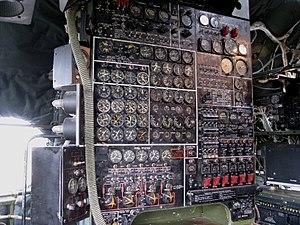
Le mécanicien navigant, sur certains avions civils ou militaires, est le membre du personnel navigant technique qui gère et surveille les systèmes de vol de l'avion. Aux débuts du transport aérien, la plupart des appareils nécessitaient la présence d'un mécanicien navigant, mais au cours des années 1970, avec l'apparition d'avions tels que le Boeing 747-400 ou le McDonnell Douglas MD-11, l'automatisation accrue des systèmes a supprimé le besoin d'un troisième membre d'équipage dans le cockpit.